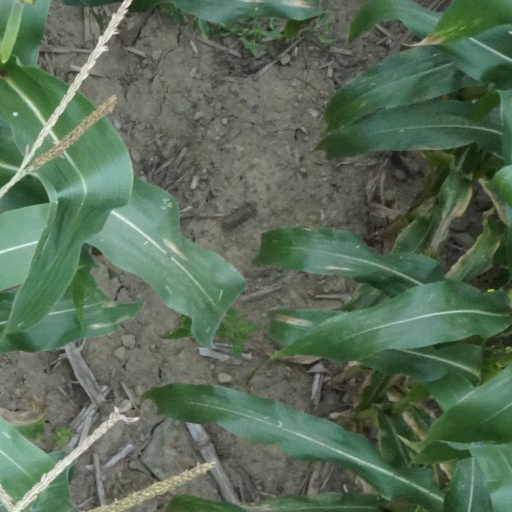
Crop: maize; corn